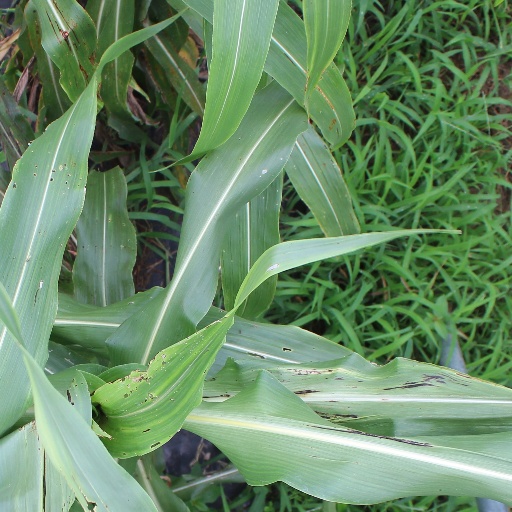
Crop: sorghum